New England Highway

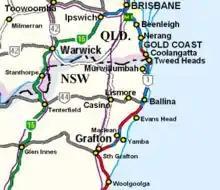
From Brisbane, National Highway 15 (green) follows the Cunningham Highway until Warwick where it then follows southwards, the New England Highway.

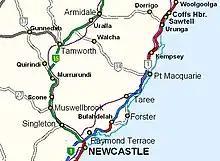
Through Armidale, Tamworth, Maitland and Hexham where it joins the Pacific Highway

The New England Highway has its origins in the track which developed north from Newcastle to reach the prime wool growing areas of the New England region which Europeans settled following expeditions by NSW Surveyor-General John Oxley in 1818 and botanist Allan Cunningham in 1827 and 1829. The rough track, navigable only by horse or bullock dray, crossed the Liverpool Range, went through Tamworth and ended at the state border at Mount Lindesay, where it connected with the Queensland road network. The track became known as the Great Northern Road. During the 1860s, several robberies occurred along the road, with infamous bushranger Captain Thunderbolt known to be active in the area.